Philippe Coutinho

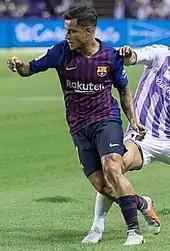
Coutinho playing for Barcelona in 2018

On 6 January 2018, Liverpool confirmed they had reached an agreement with La Liga club Barcelona for the transfer of Coutinho. His transfer fee was reported to be an initial £105 million rising to £142 million with various clauses being met. During his medical, he was diagnosed with a thigh injury sustained a few days before joining Barcelona, meaning that he would be out for three weeks. Coutinho made his debut on 25 January, in a 2–0 (2–1 on aggregate) win against Espanyol in the quarter-final of the 2017–18 Copa del Rey, coming on as a 68th-minute substitute. Assisted by Luis Suárez, Coutinho scored his first Barcelona goal on 8 February against Valencia in the second leg of the Copa del Rey semi-finals just four minutes after coming on as a half-time substitute.